Denmark–Poland relations

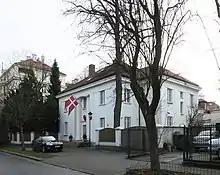
Zakrzewski Villa in Warsaw, seat of the Embassy of Denmark in 1951–1959, and the residence of the Danish Ambassador to Poland in 1964-2019

Denmark and Poland were allies against Sweden again during the Northern War of 1655–1660, with Swedes invading both countries, and the Poles helping to drive Swedish occupiers out of Denmark.